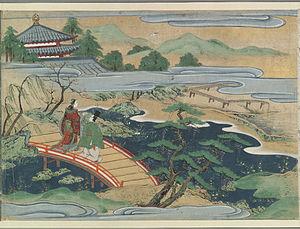
Otohime, également appelée Toyo-tama est une déesse de la mythologie japonaise.